James Durbin (singer)

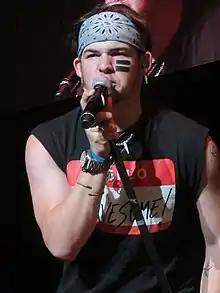
Durbin performing on the American Idols Live Tour

Durbin started working on his debut album after appearing on "American Idol", and wrote with James Michael and Marti Frederiksen, as well as his favorite band Hardcore Superstar. The album was produced by Howard Benson. He recorded a track entitled "Stand Up" for the album "Official Gameday Music of the NFL, Volume 2" which was released for sale on September 27, 2011. The song was also included in his album.